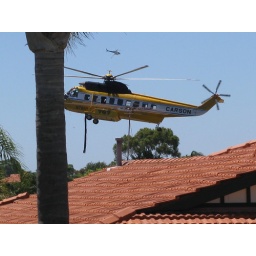
Currently there is five fire helicopter working on the fire grabbing water from lake near us